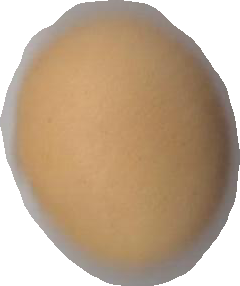
Variety: Dega